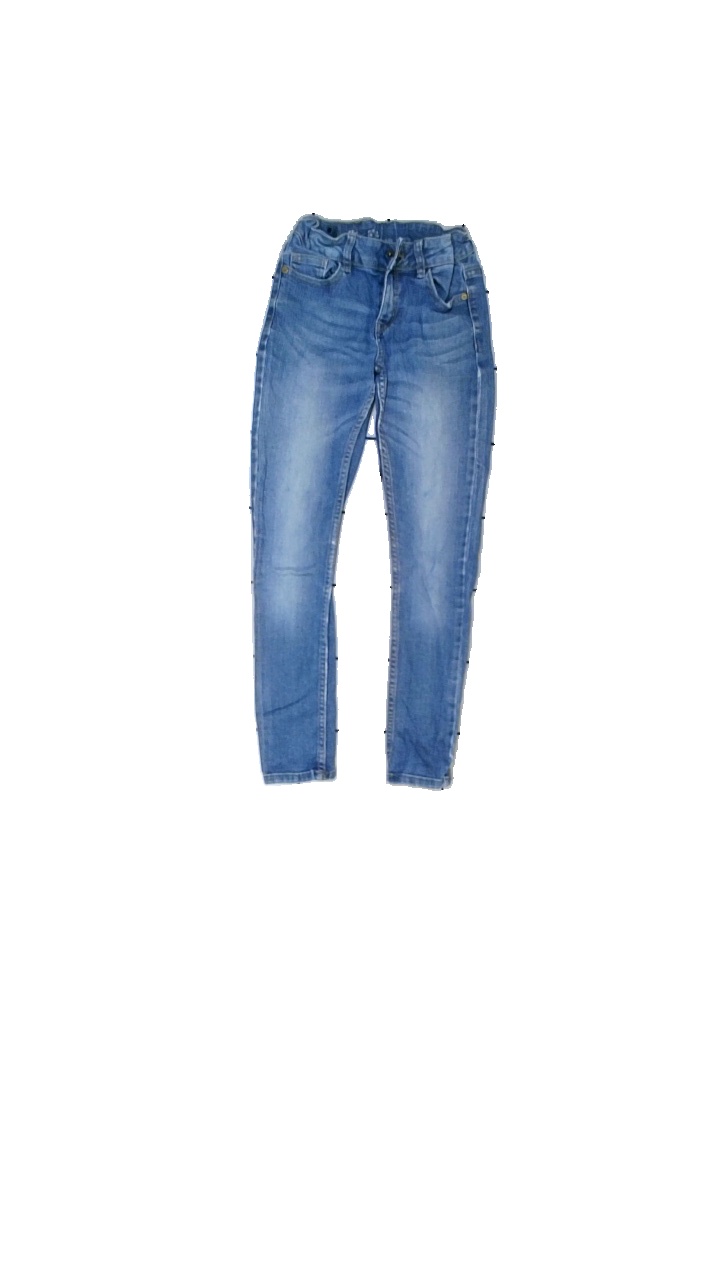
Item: Jeans (Children)
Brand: Lindex
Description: Ljusblåa jeans
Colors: Blue
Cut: Tight
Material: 100% bomull
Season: All
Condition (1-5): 3
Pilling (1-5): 5
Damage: hål
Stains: Minor
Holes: Minor
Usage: Recycle
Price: <50